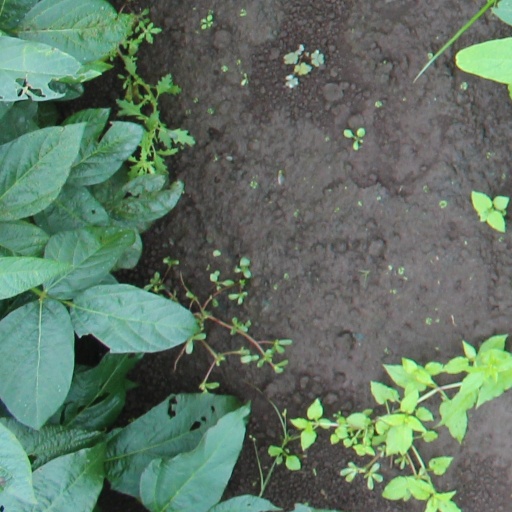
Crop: soybean